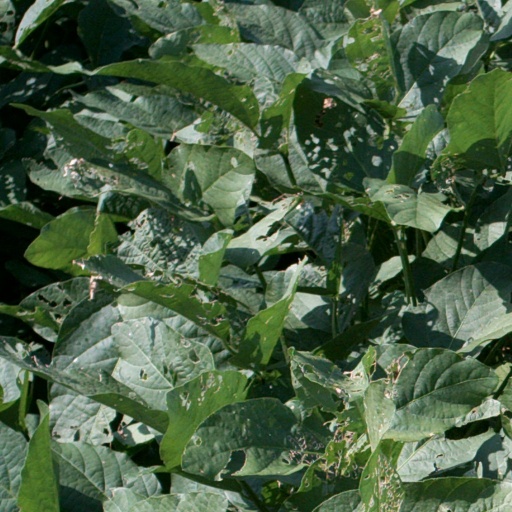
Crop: soybean